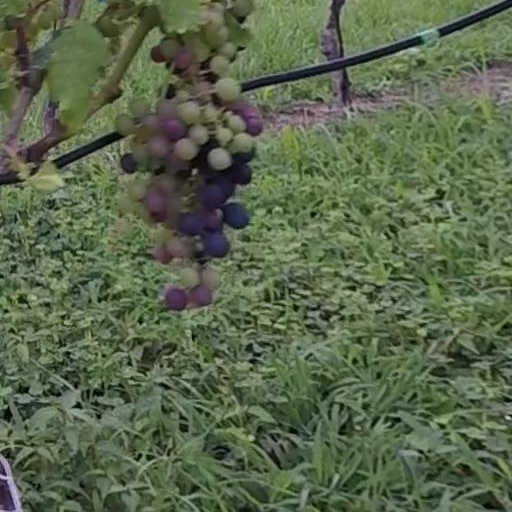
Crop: grape